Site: brandenburg
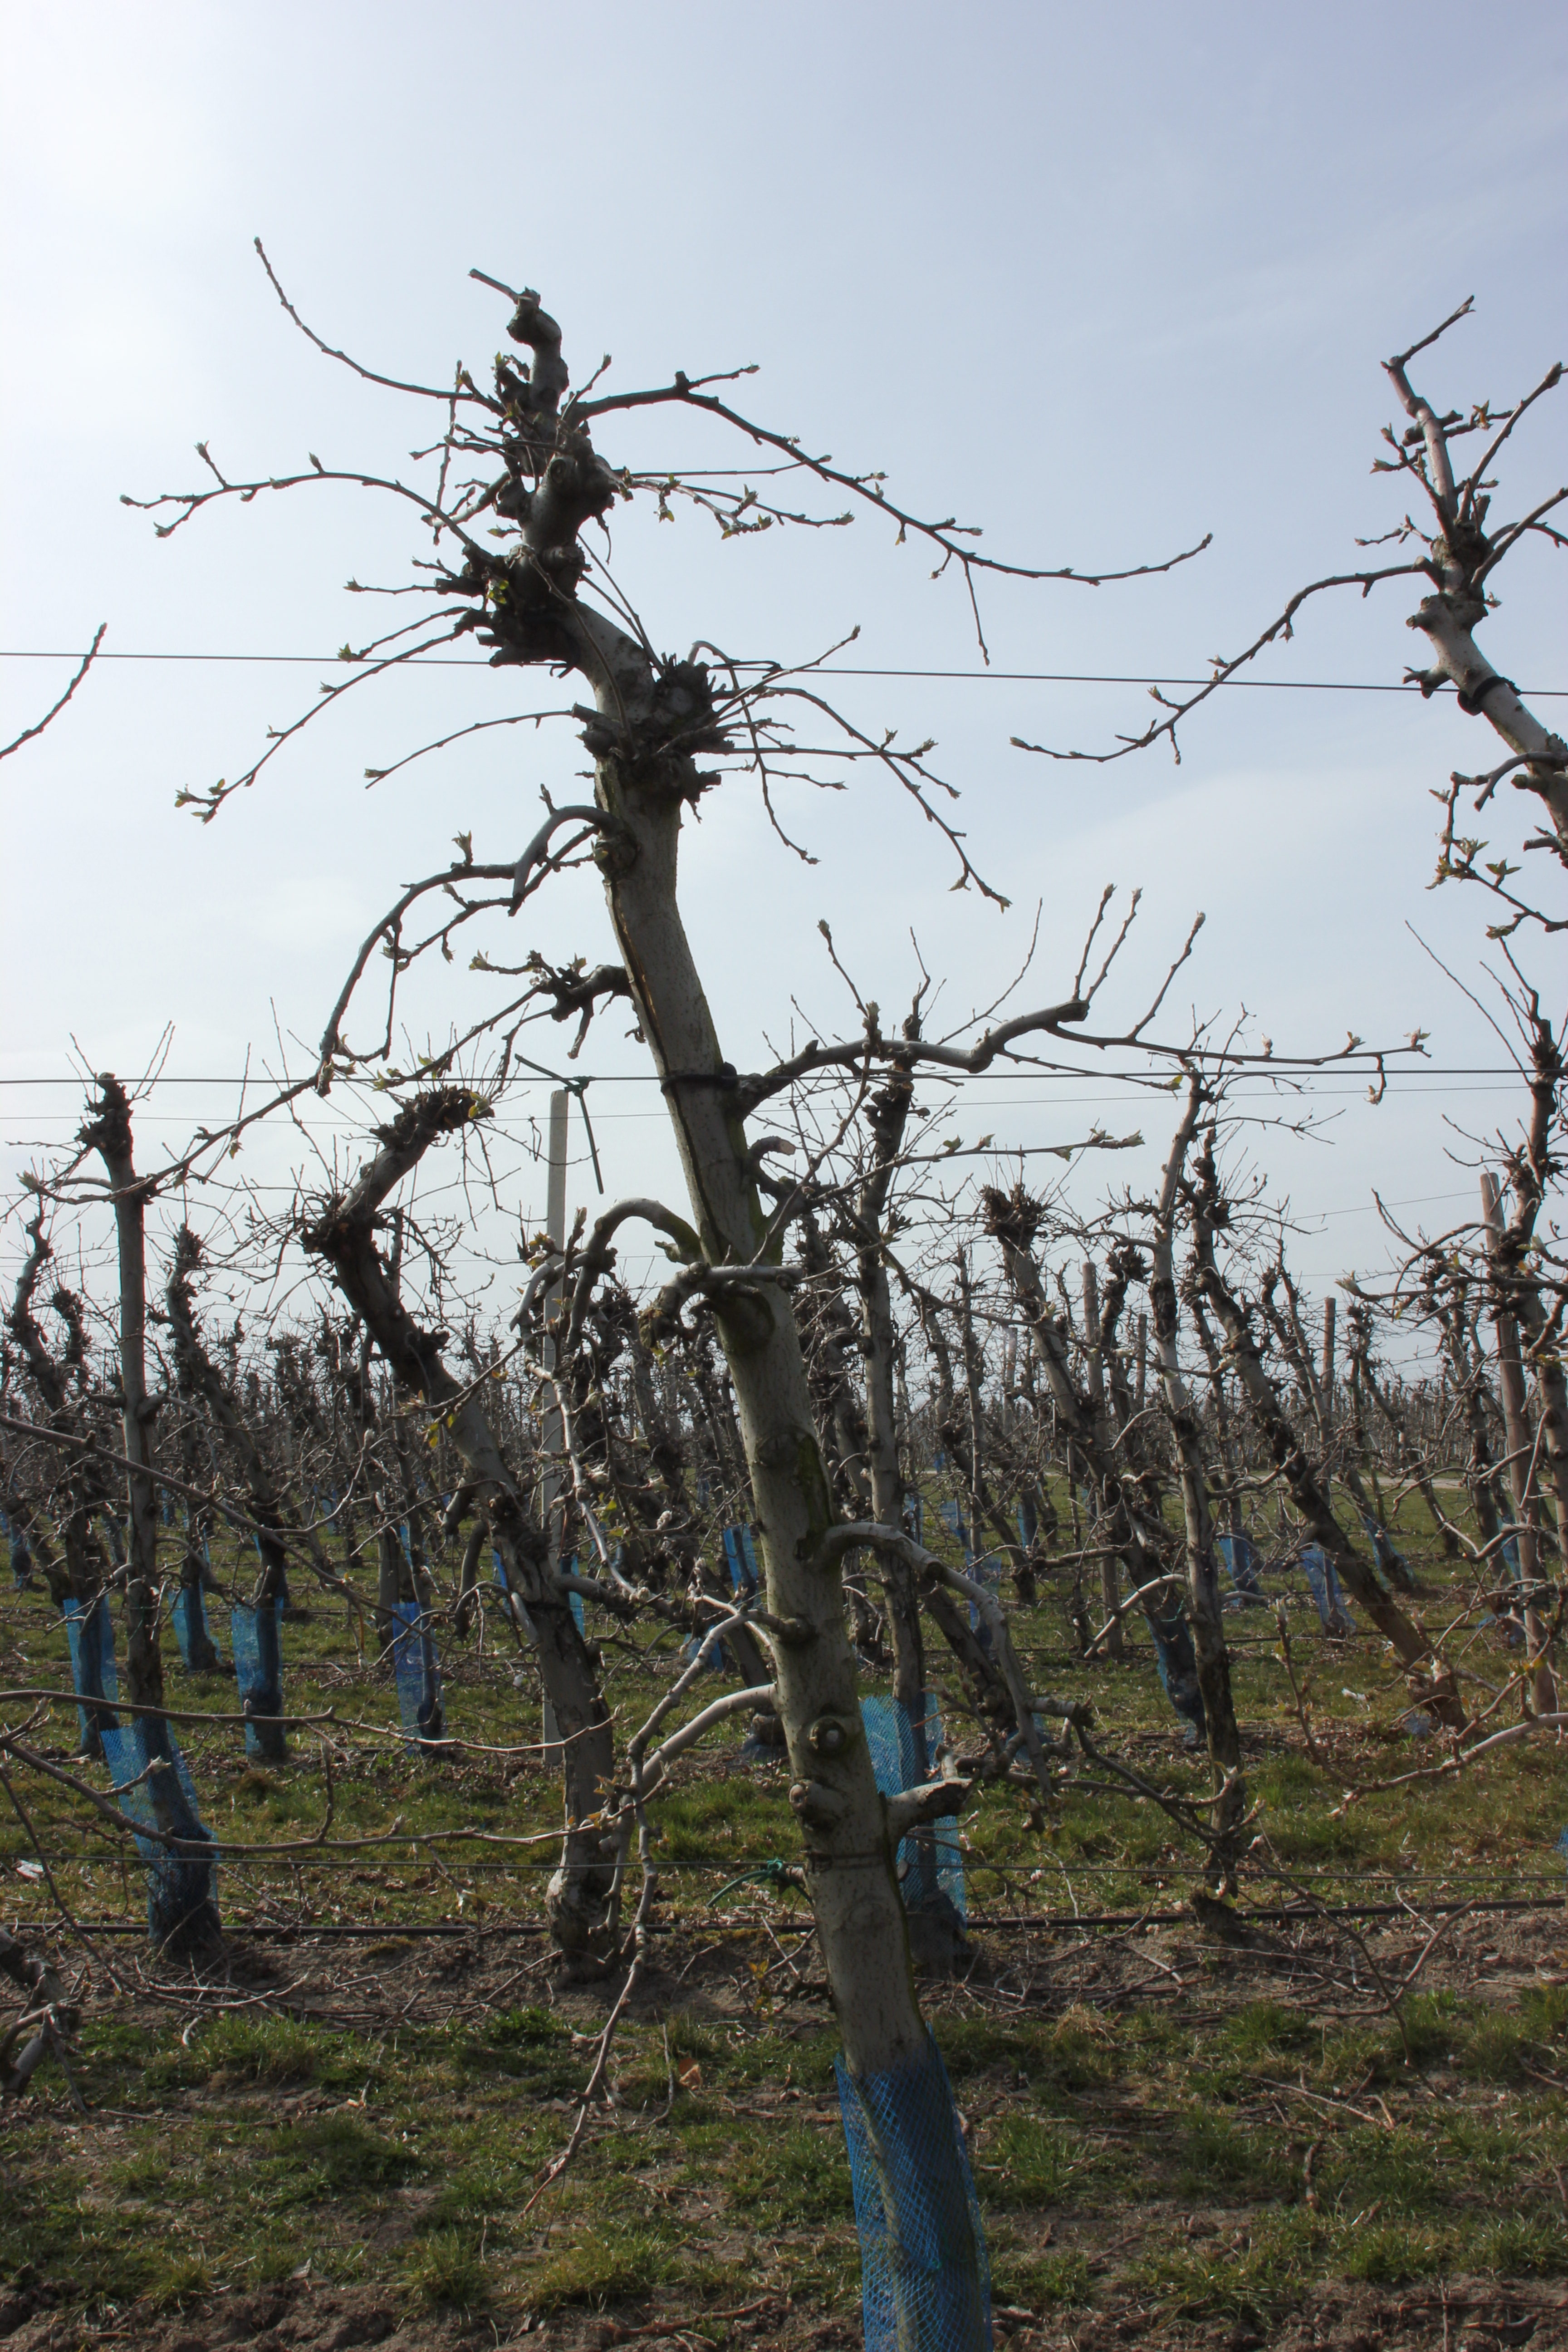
Growth stage (BBCH 54): Inflorescence emergence